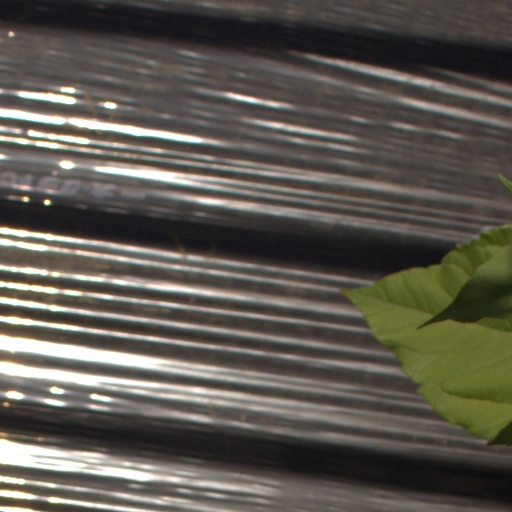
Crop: Jerusalem artichoke